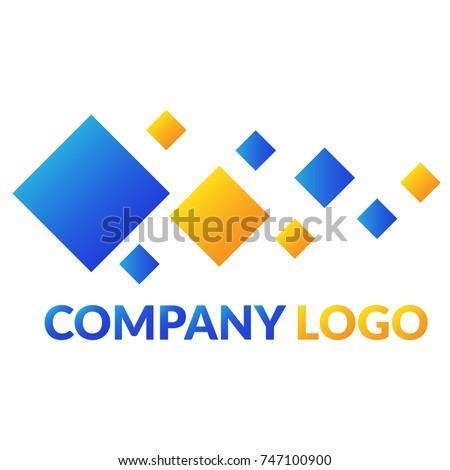
abstract logo with colored squares .